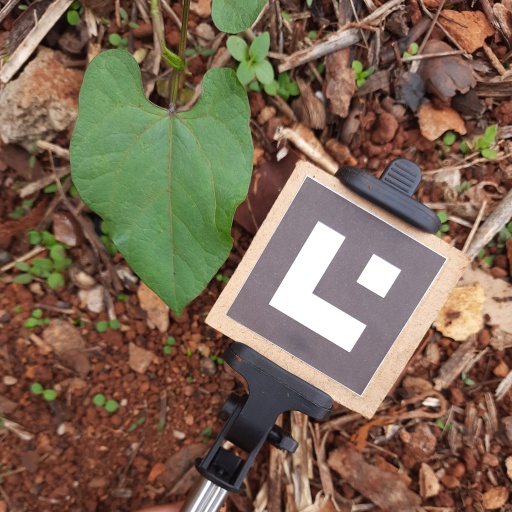
Observations: wavy surface, no eating holes, under shade